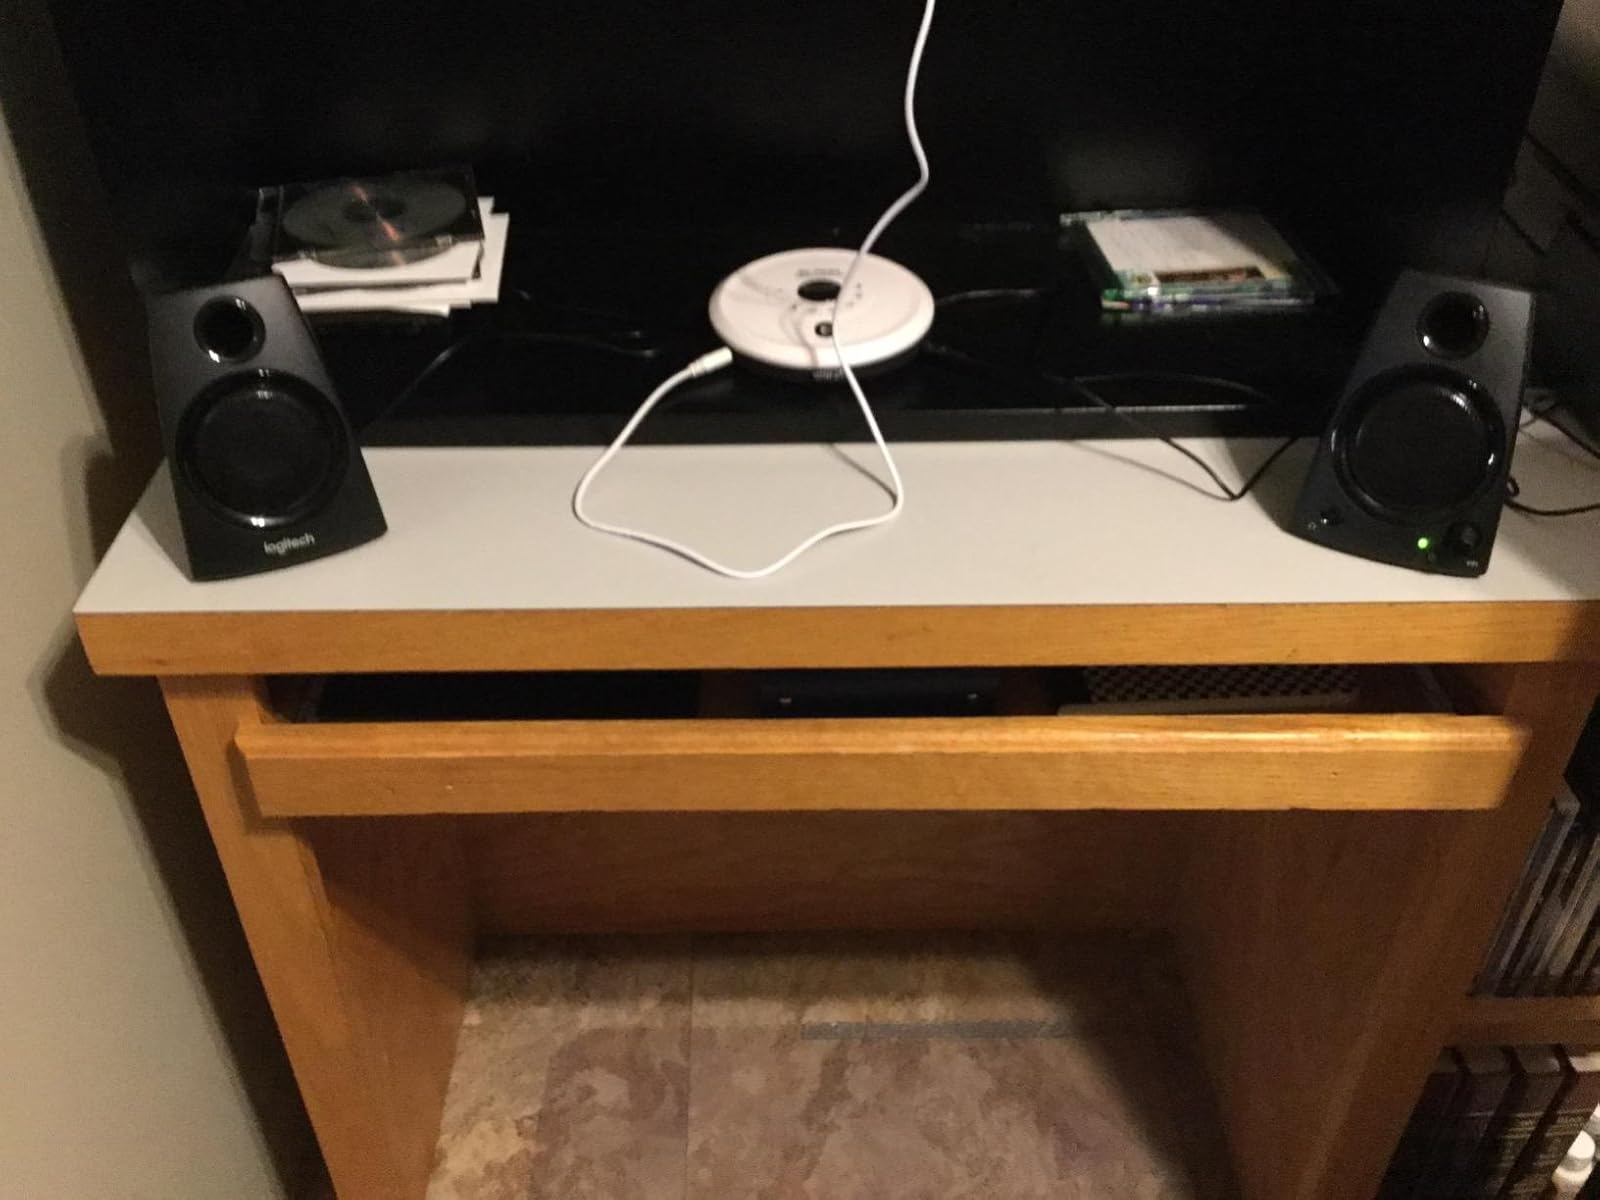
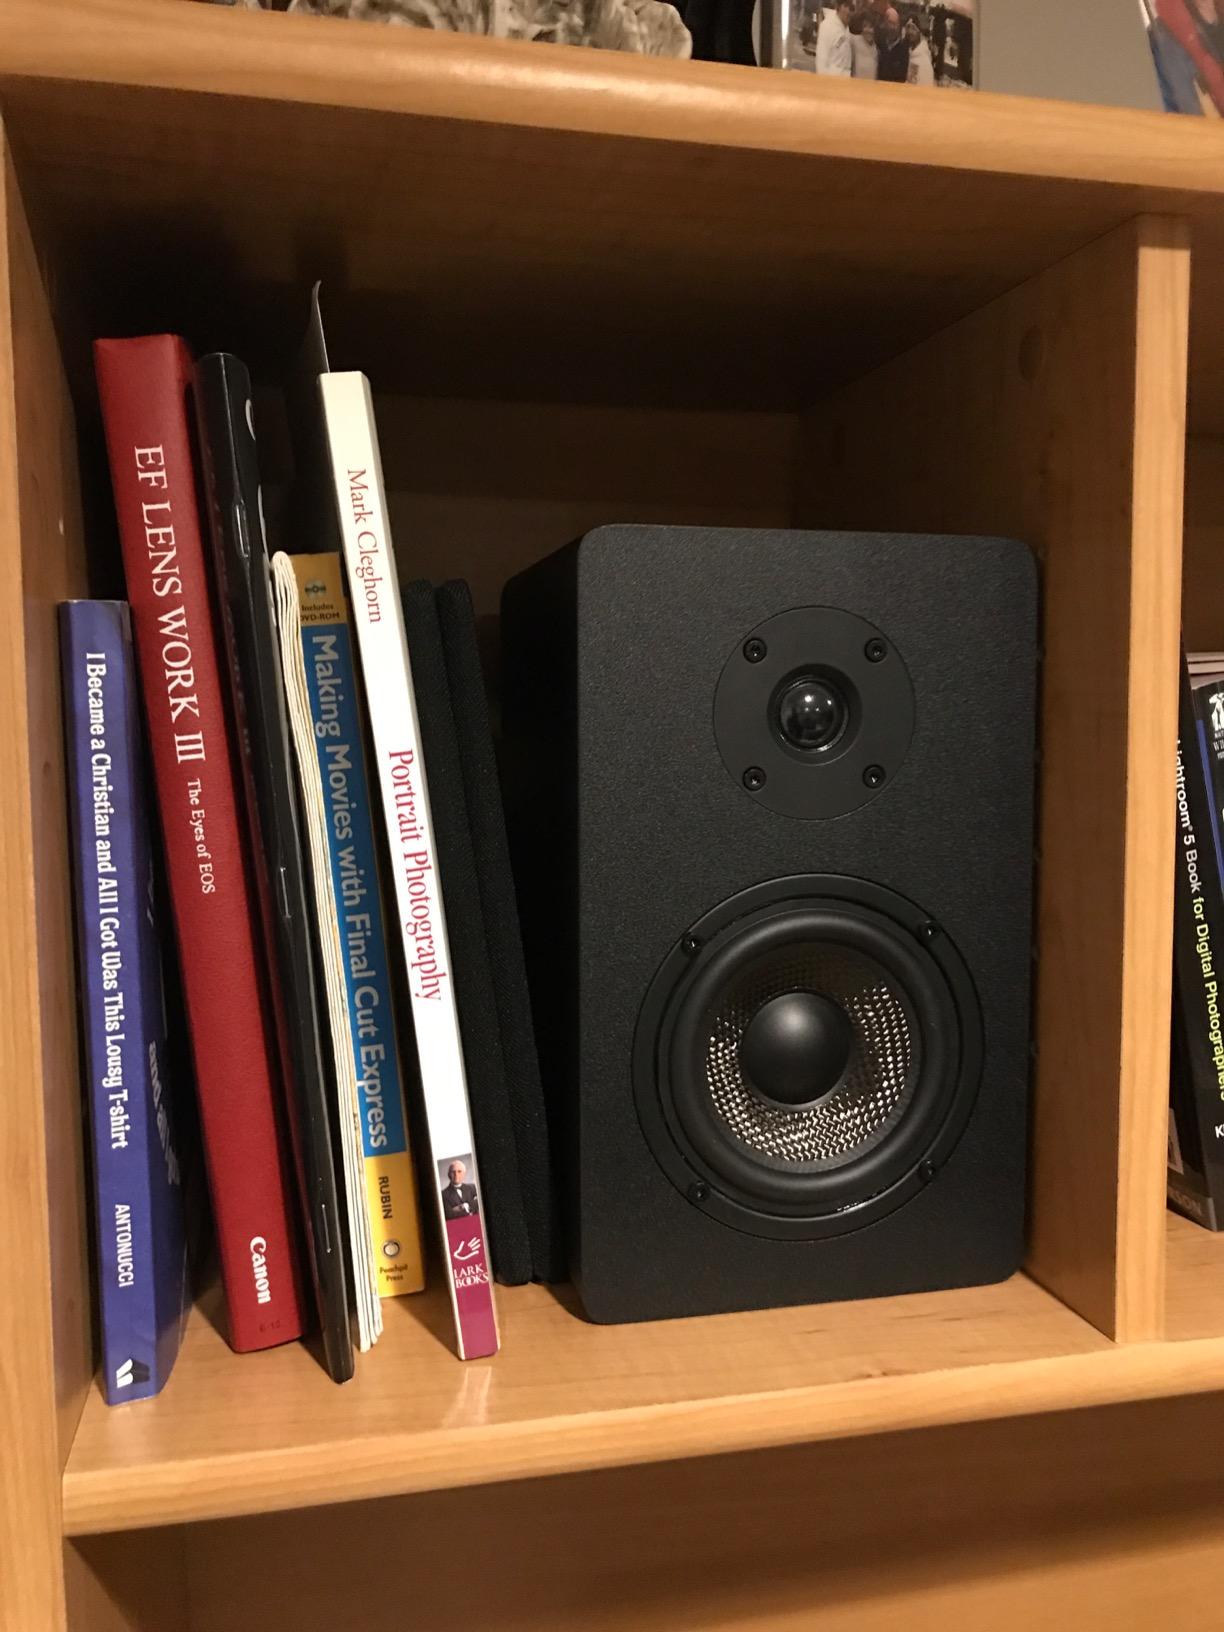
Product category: speaker
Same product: no